Madanpur, India

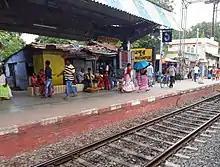
Madanpur railway station

Madanpur railway station is situated on the Sealdah-Ranaghat Line of the Kolkata Suburban Railway.